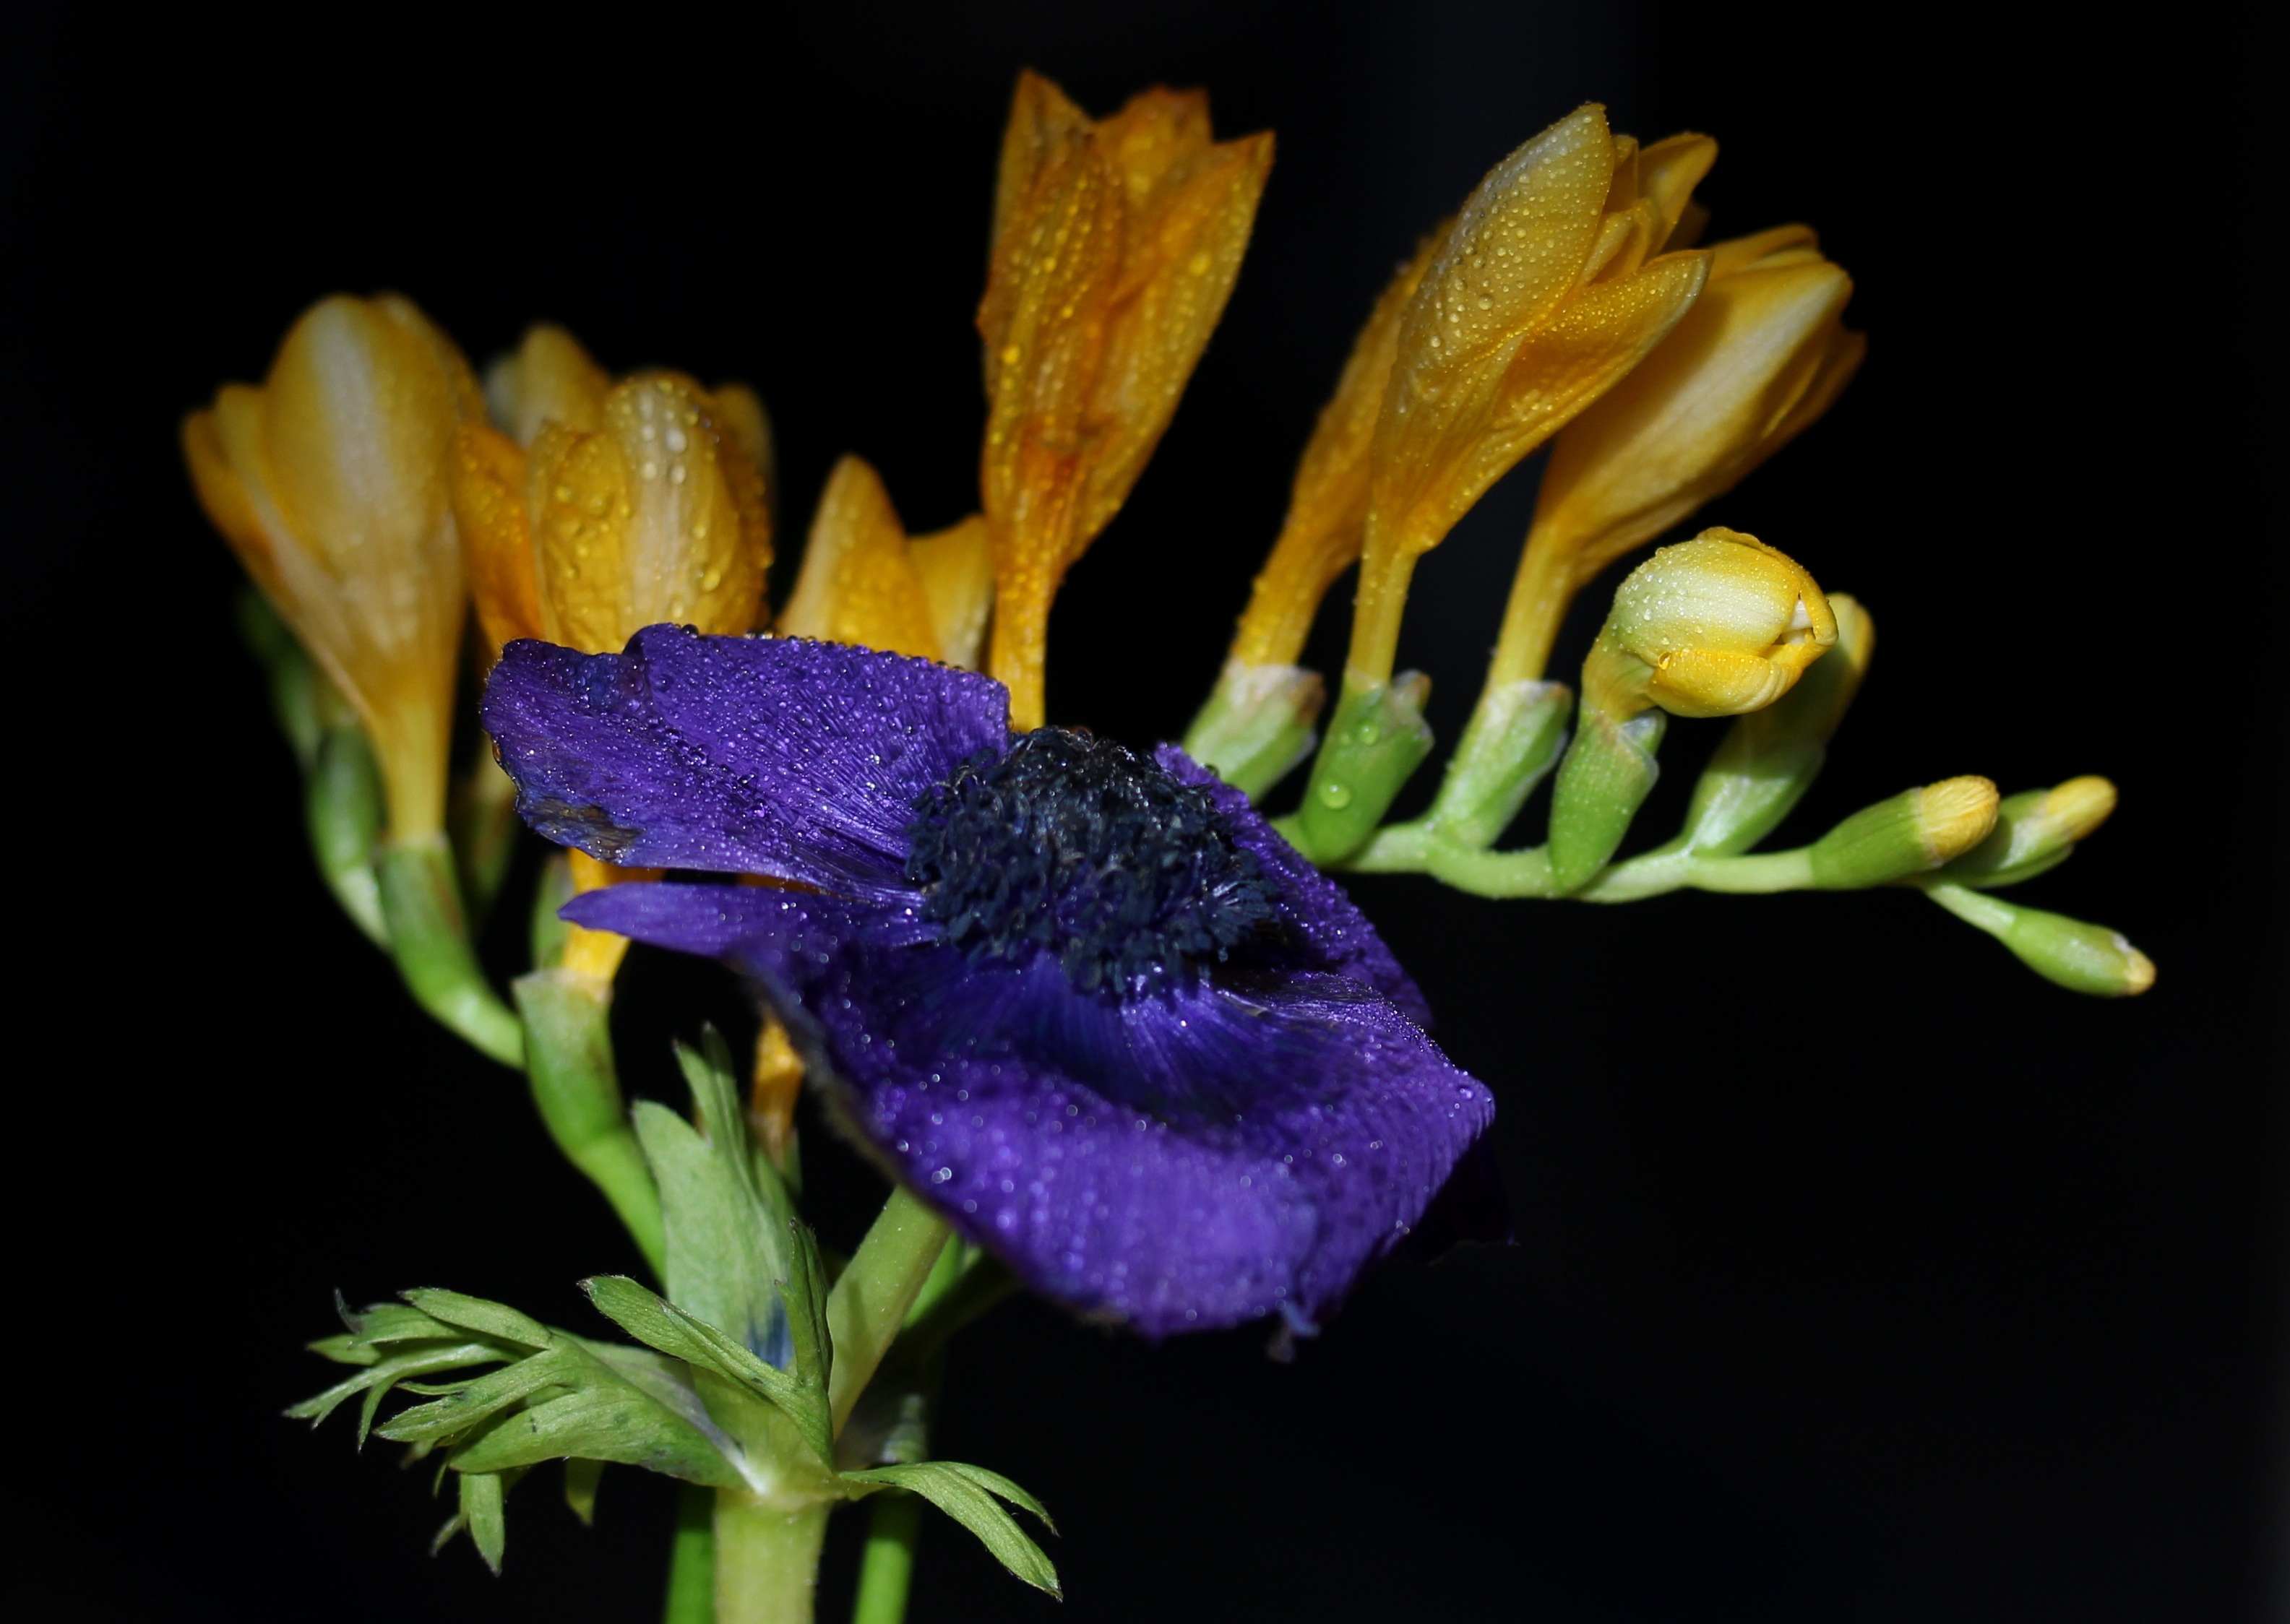
plant, photography, leaf, flower, petal, bouquet, botany, yellow, flora, wildflower, close up, drops, macro photography, flowering plant, freesia, plant stem, land plant